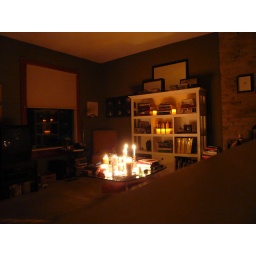
a tree in the neighbourhood fell down and took out the power on our street from 1pm to 10pm.